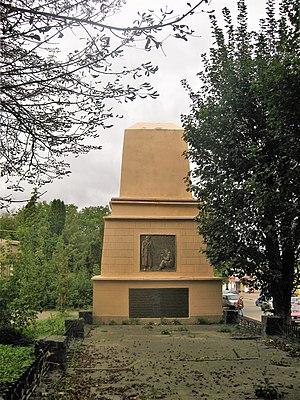
Khmelnytskyï ou Khmelnitski est une ville d’Ukraine occidentale et la capitale administrative de l’oblast de Khmelnytskyï. Sa population s’élève à 264 988 habitants en 2013.